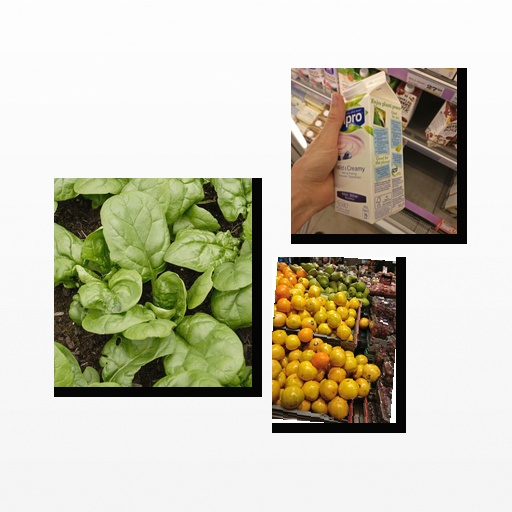
Food items: spinach, blueberry_soy_yogurt, red_grapefruit